Buddy Bell

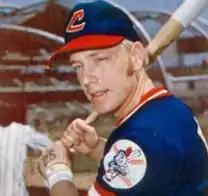
Bell with the Cleveland Indians,

David Gus "Buddy" Bell (born August 27, 1951) is an American former third baseman and manager in Major League Baseball (MLB) currently serving as vice president and senior advisor to the general manager for the Cincinnati Reds.